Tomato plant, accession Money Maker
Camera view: vertical (180 deg); turntable rotation: 240 degrees
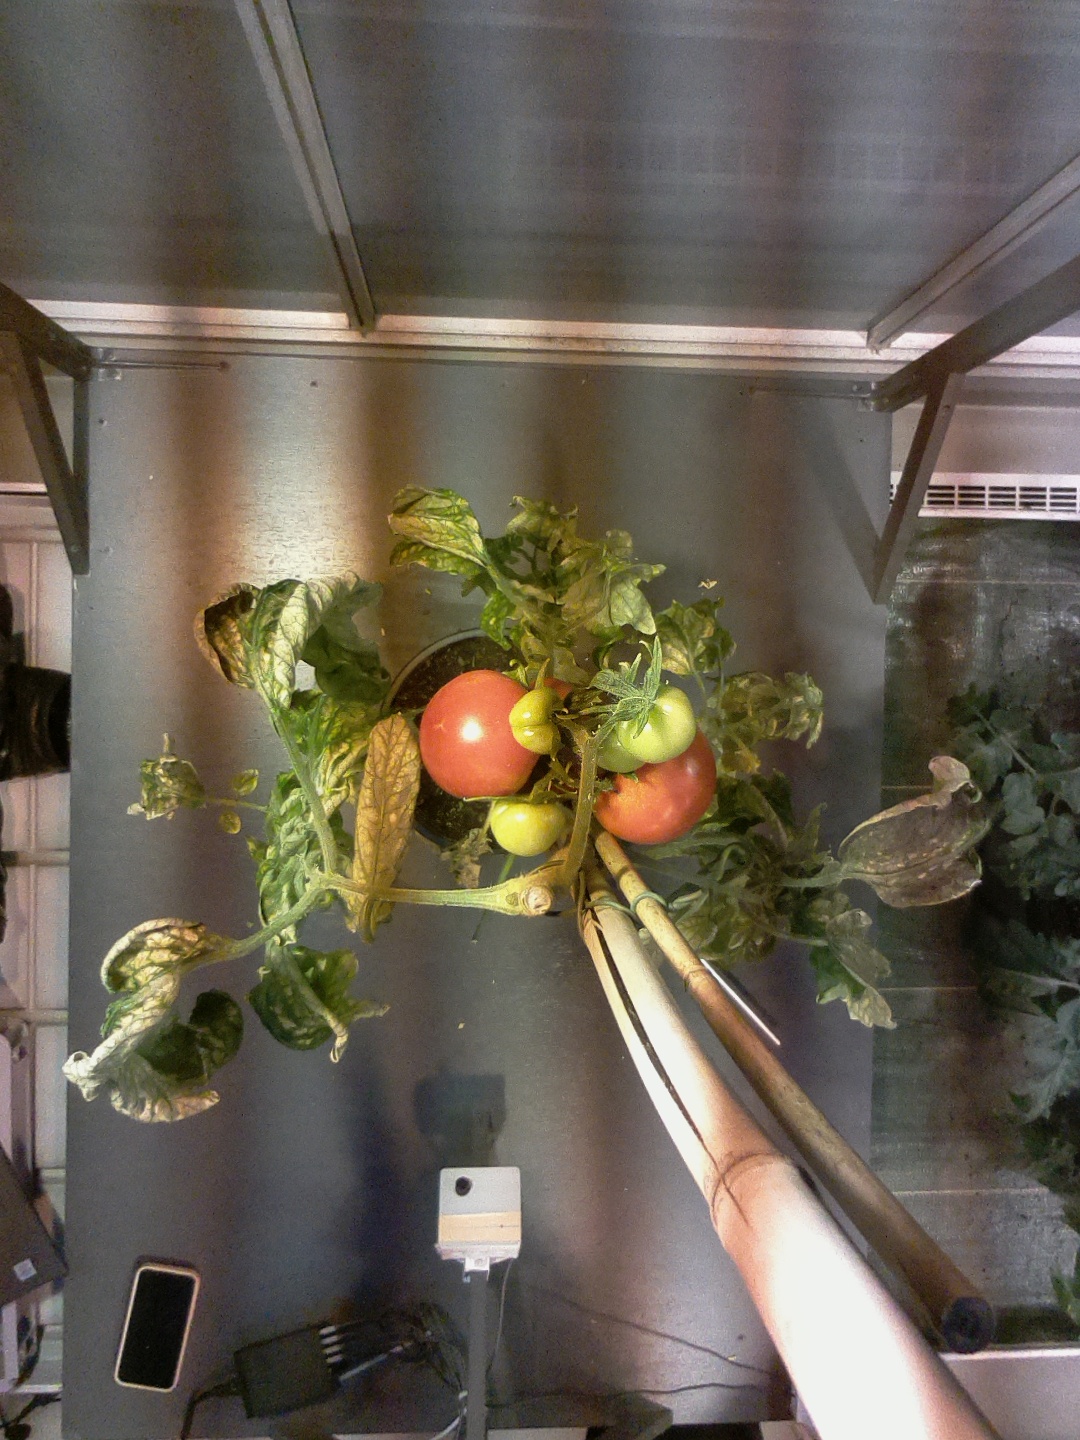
BBCH growth stage 85: 50%-60% of fruits show typical fully ripe color